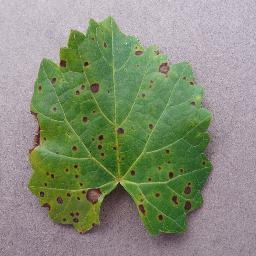
Label: Grape___Black_rot